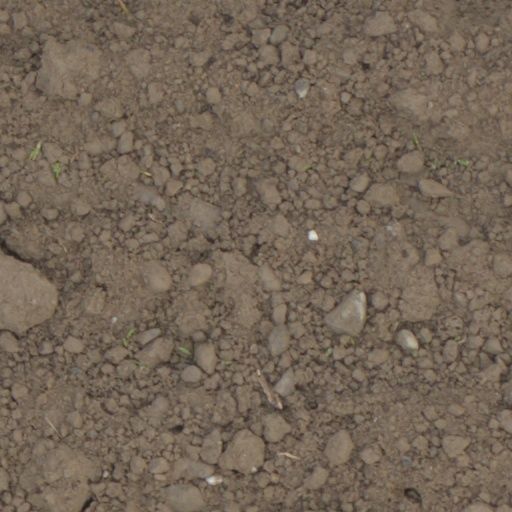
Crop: wheat